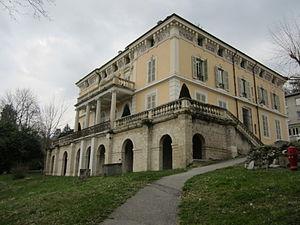
Mairie de Tullins